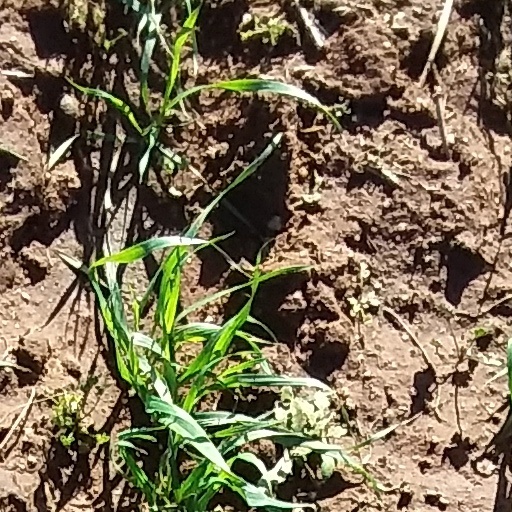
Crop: wheat